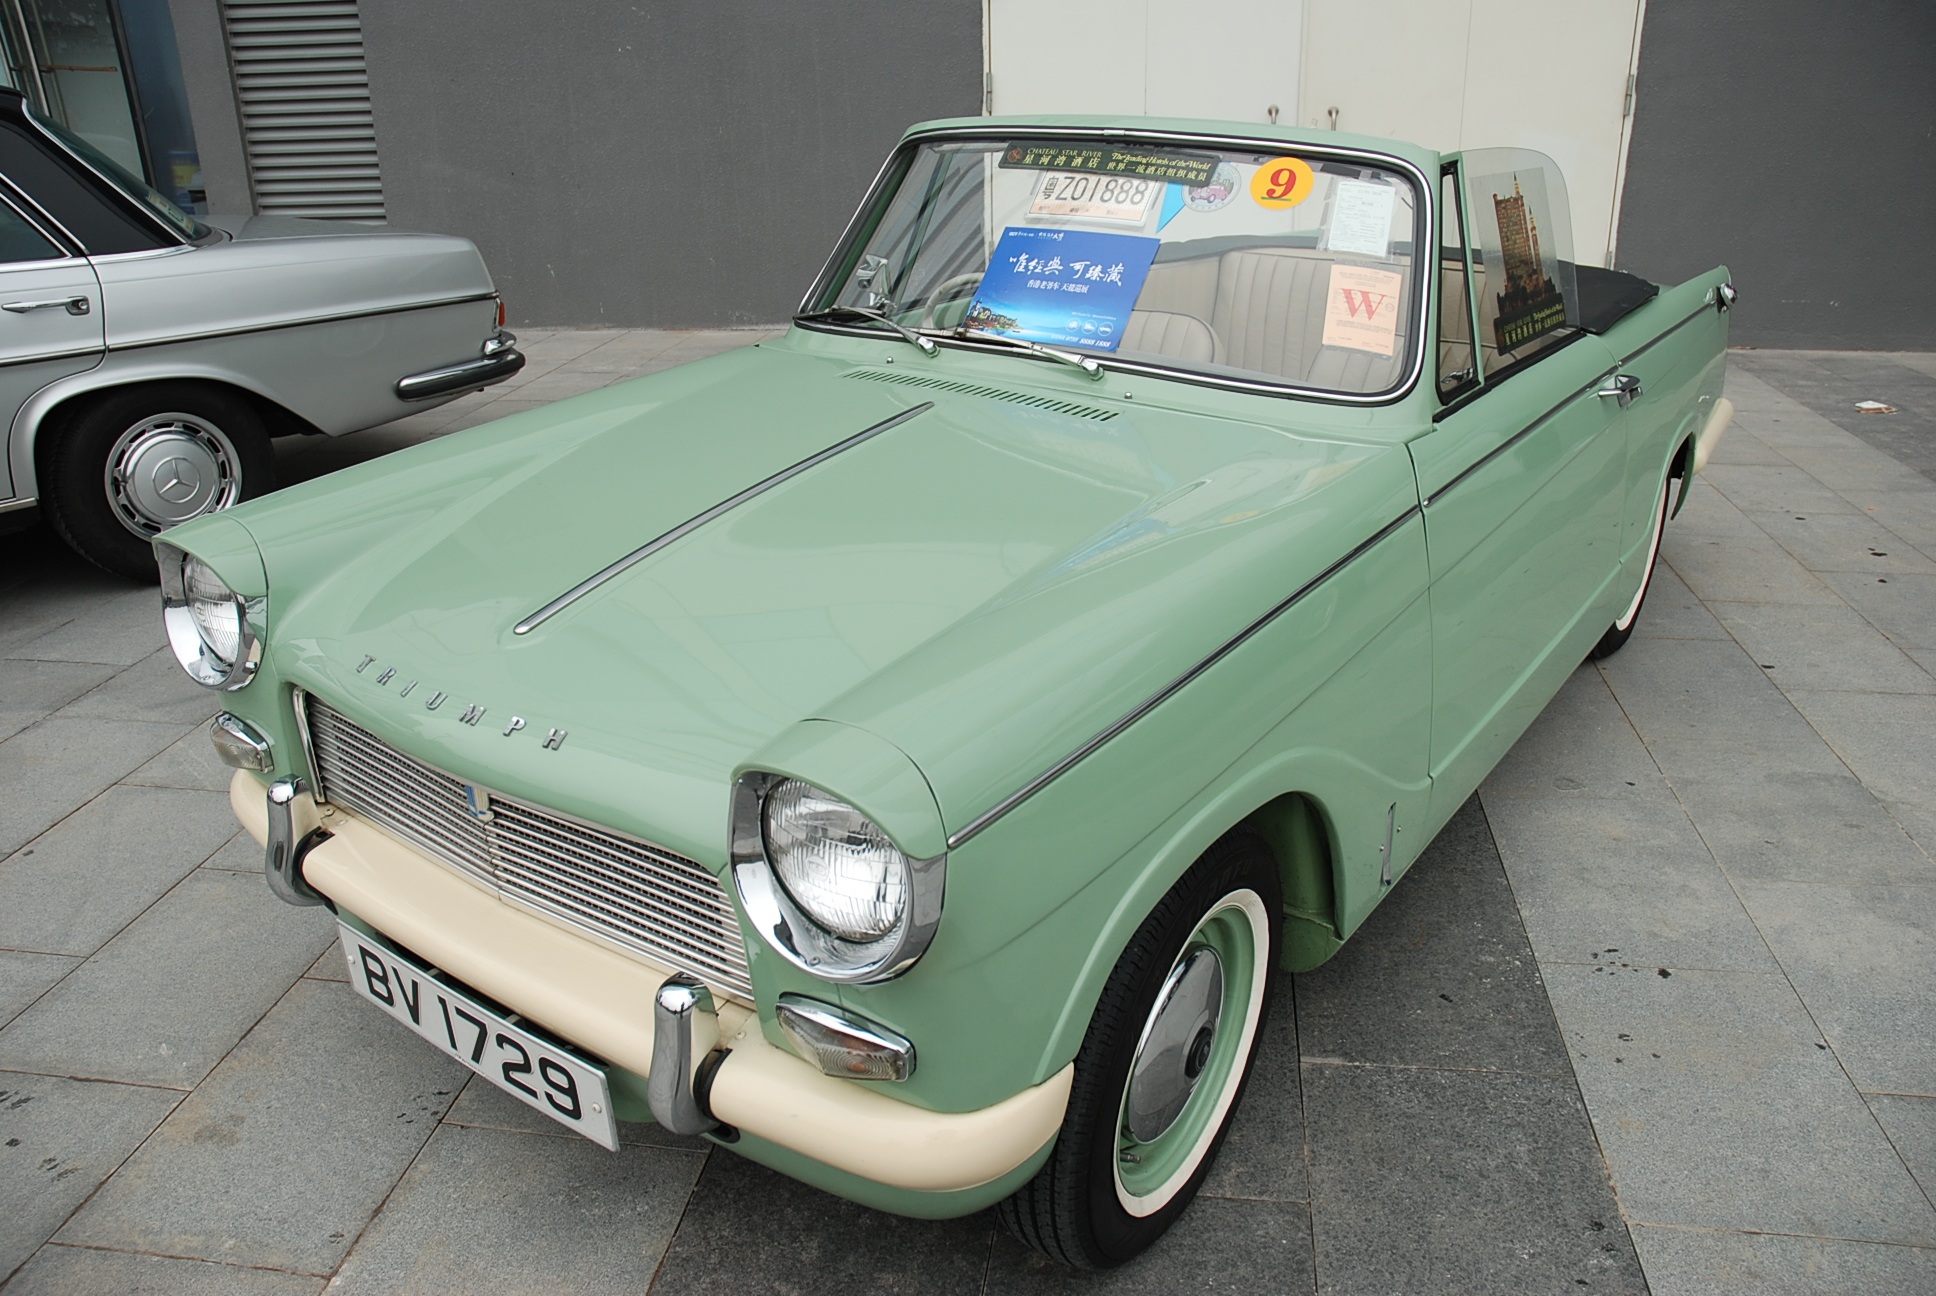
car, vehicle, sedan, classic, convertible, classic cars, antique car, land vehicle, automobile make, automotive exterior, compact car, family car